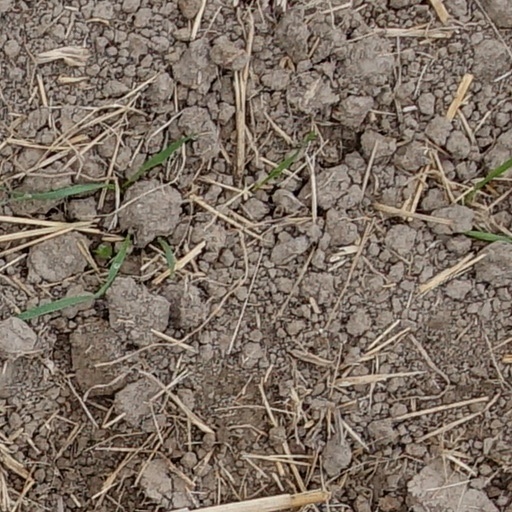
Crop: wheat